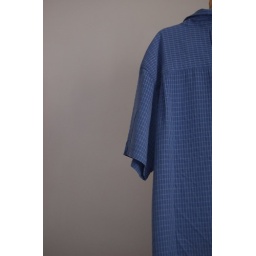
A blue shirt on a sky blue day - 2 of 30 studies taken in Lindos, Rhodes - June 2007